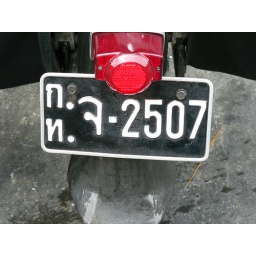
A very old license plate on a Honda motorcycle in Bangkok, Thailand.